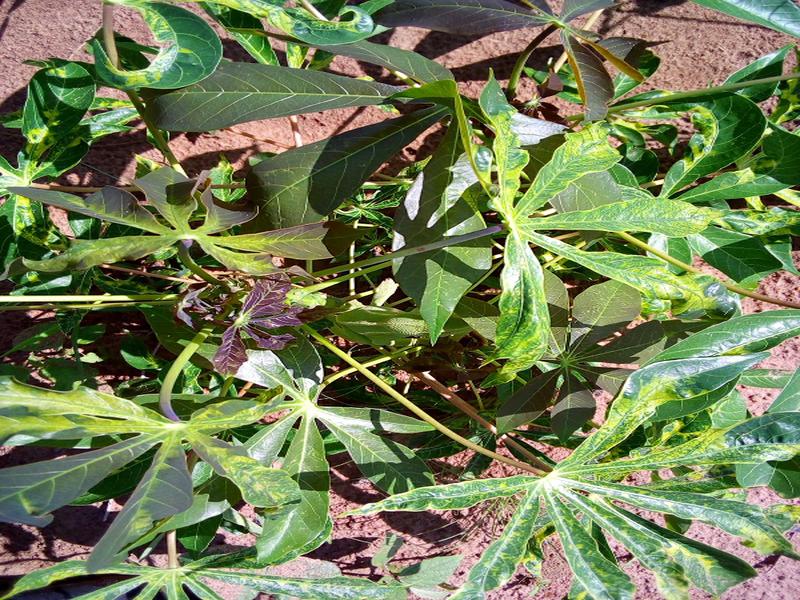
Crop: cassava
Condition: mosaic_disease